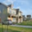
Label: house